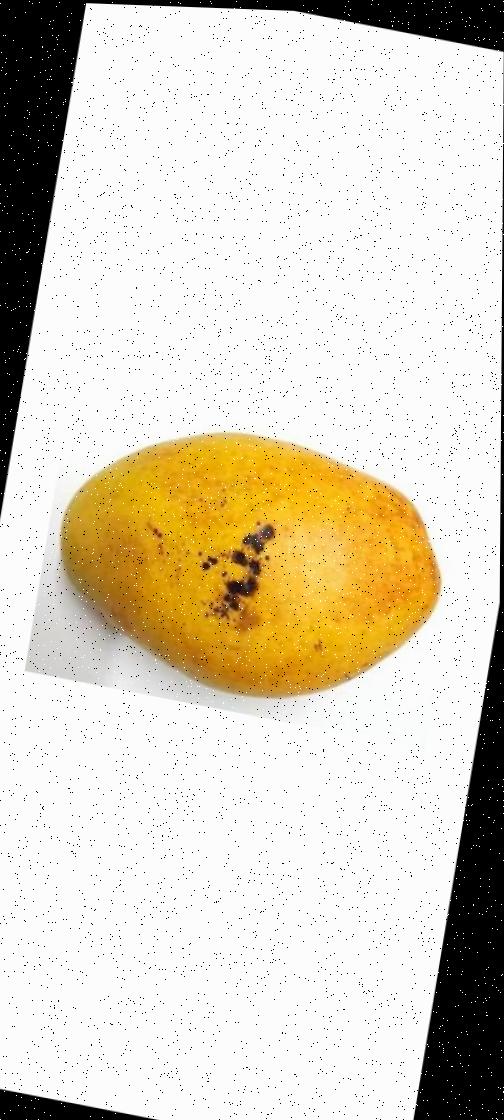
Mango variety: Bari-11